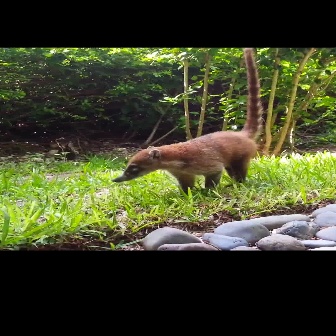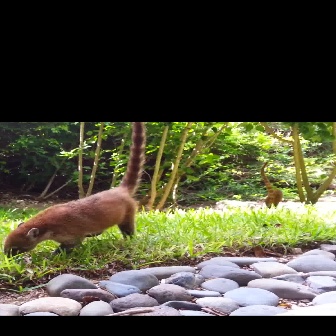
  Please identify the target specified by the bounding box [110,47,261,197] in the first image and locate it in the second image. Return the coordinates in [x_min,y_min,x_max,y_max] format.
Answer: [2,121,144,264]